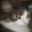
Label: cat